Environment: real
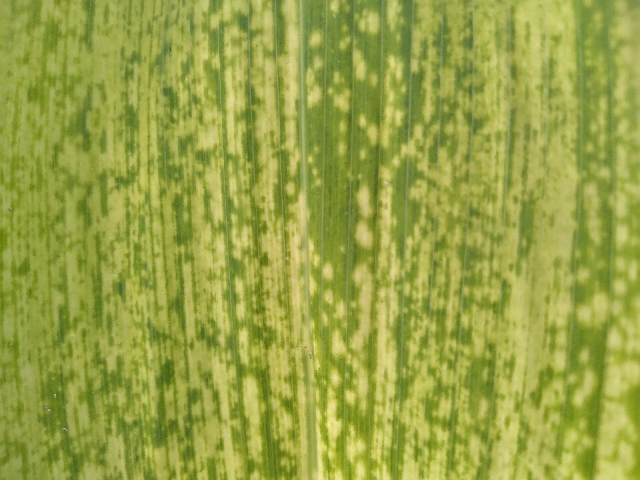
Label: lethal_necrosis